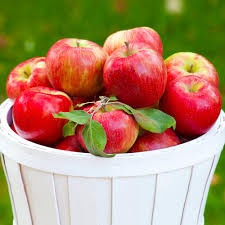
Label: apple